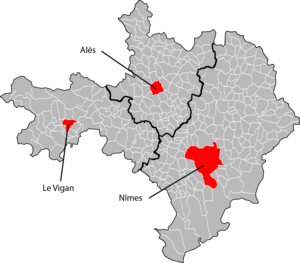
Carte des arrondissements du Gard
Le département français du Gard est subdivisé en trois arrondissements.
Le Gard est un département français situé dans la région Occitanie. Il tient son nom de la rivière le Gard, localement appelé le Gardon, qui le traverse. L'Insee et la Poste lui attribuent le code 30. Sa préfecture est Nîmes.